Baltic Sea

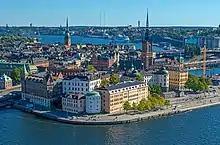
Stockholm in Sweden

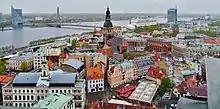
Riga in Latvia

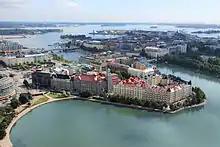
Helsinki in Finland

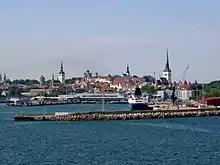
Tallinn in Estonia

Countries that border the sea: Denmark, Estonia, Finland, Germany, Latvia, Lithuania, Poland, Russia, Sweden.